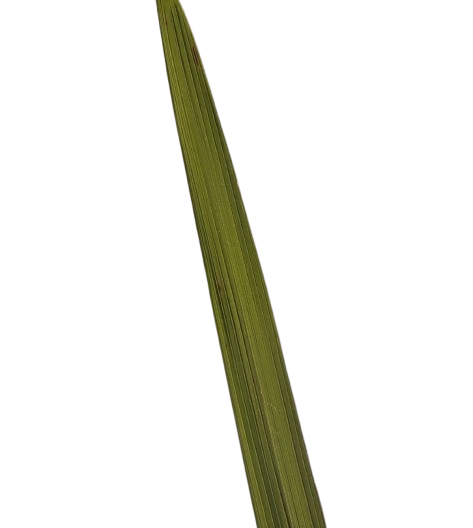
Label: Healthy